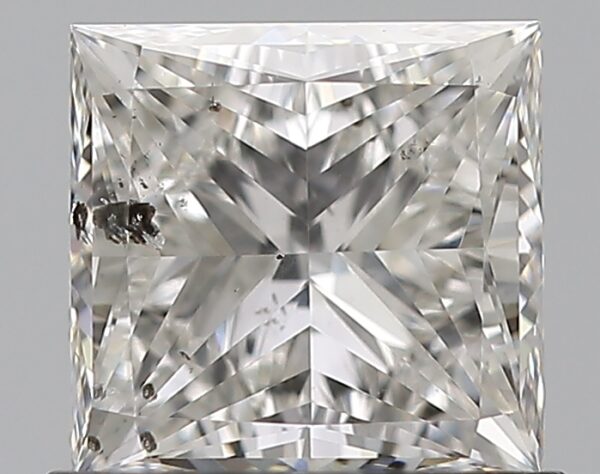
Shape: princess
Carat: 1.01
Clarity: I1
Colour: G
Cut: EX
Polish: EX
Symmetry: VG
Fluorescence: N
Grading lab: GIA
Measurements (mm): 5.32 x 5.17 x 3.79